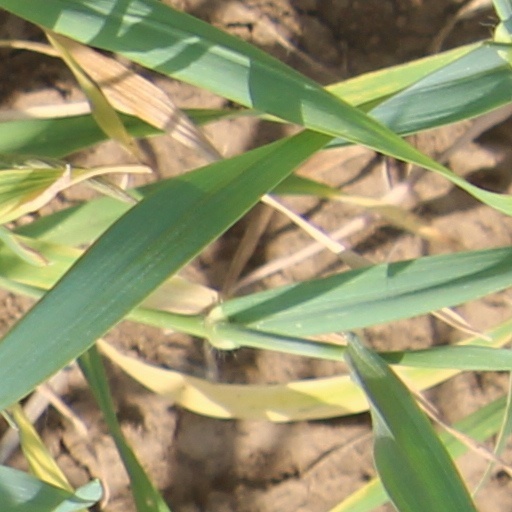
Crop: wheat